Arthur S. Nevins

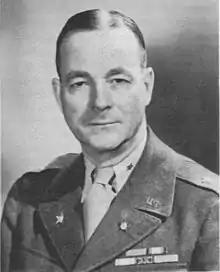

Brigadier General Arthur Seymour Nevins (July 19, 1891–January 19, 1979) was a career army officer; a close friend of Dwight D. Eisenhower; and the manager of the Eisenhower's Gettysburg Farm.